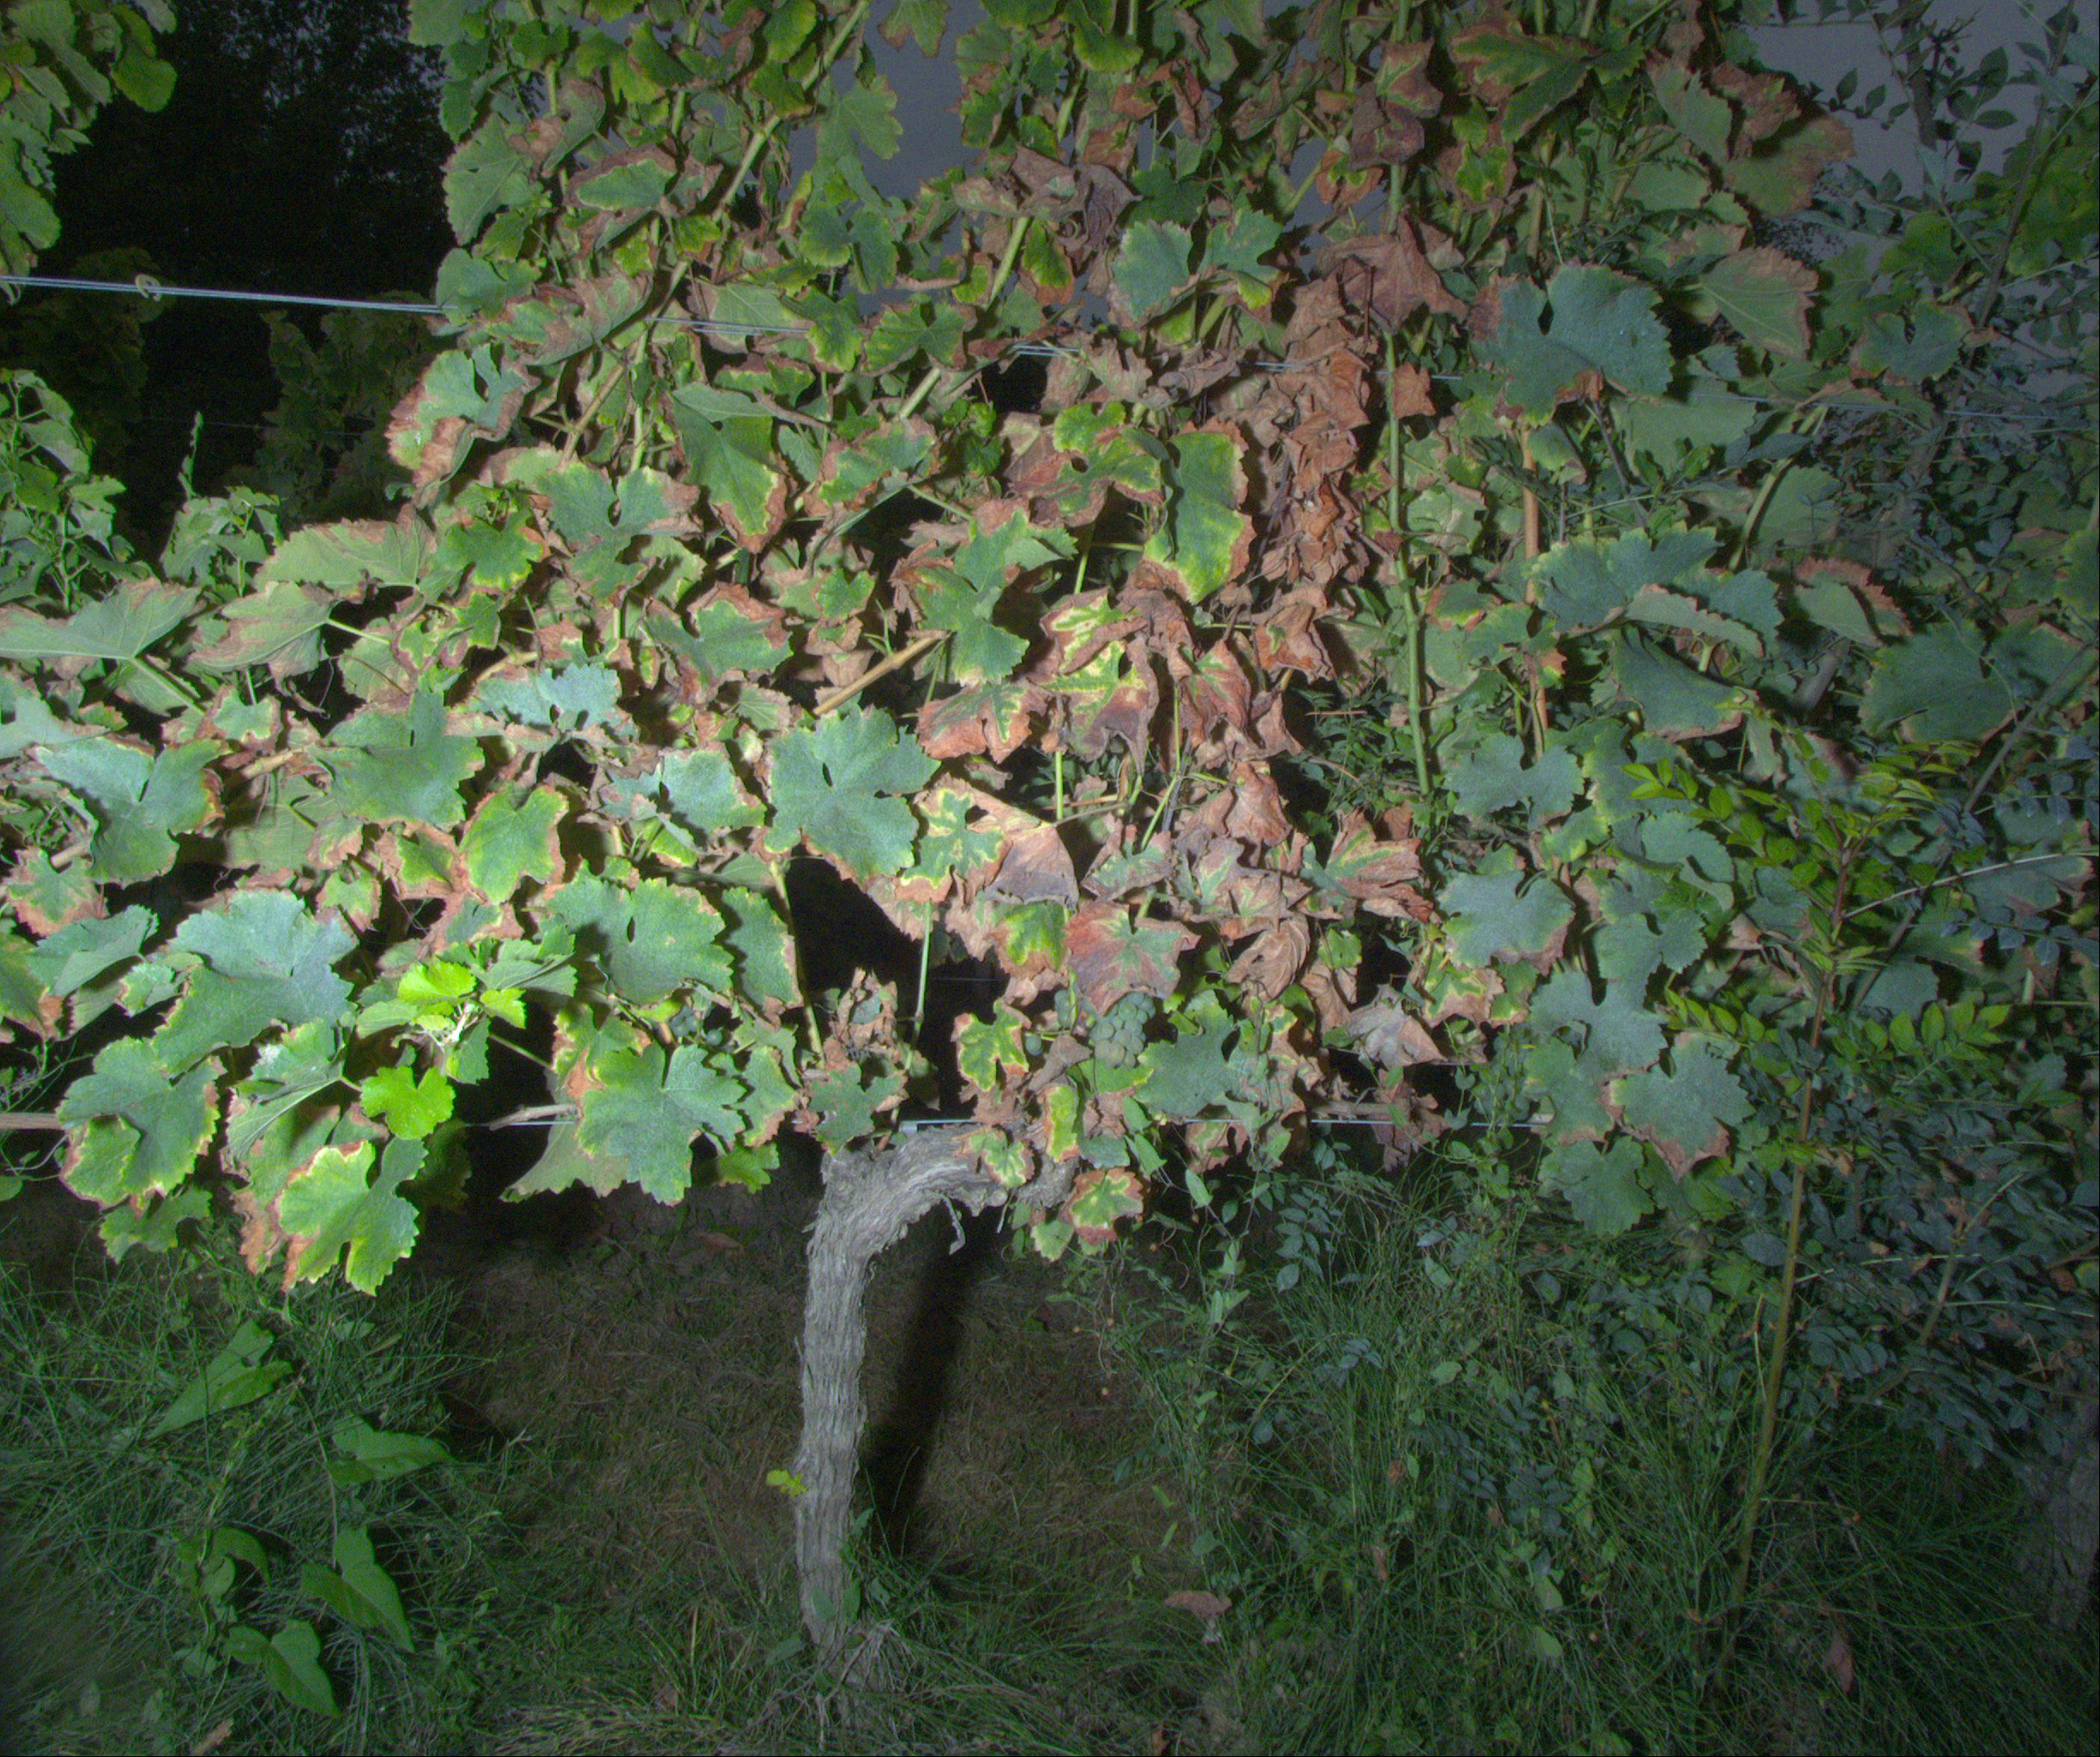
Grape variety: sauvignon-blanc
Disease: esca